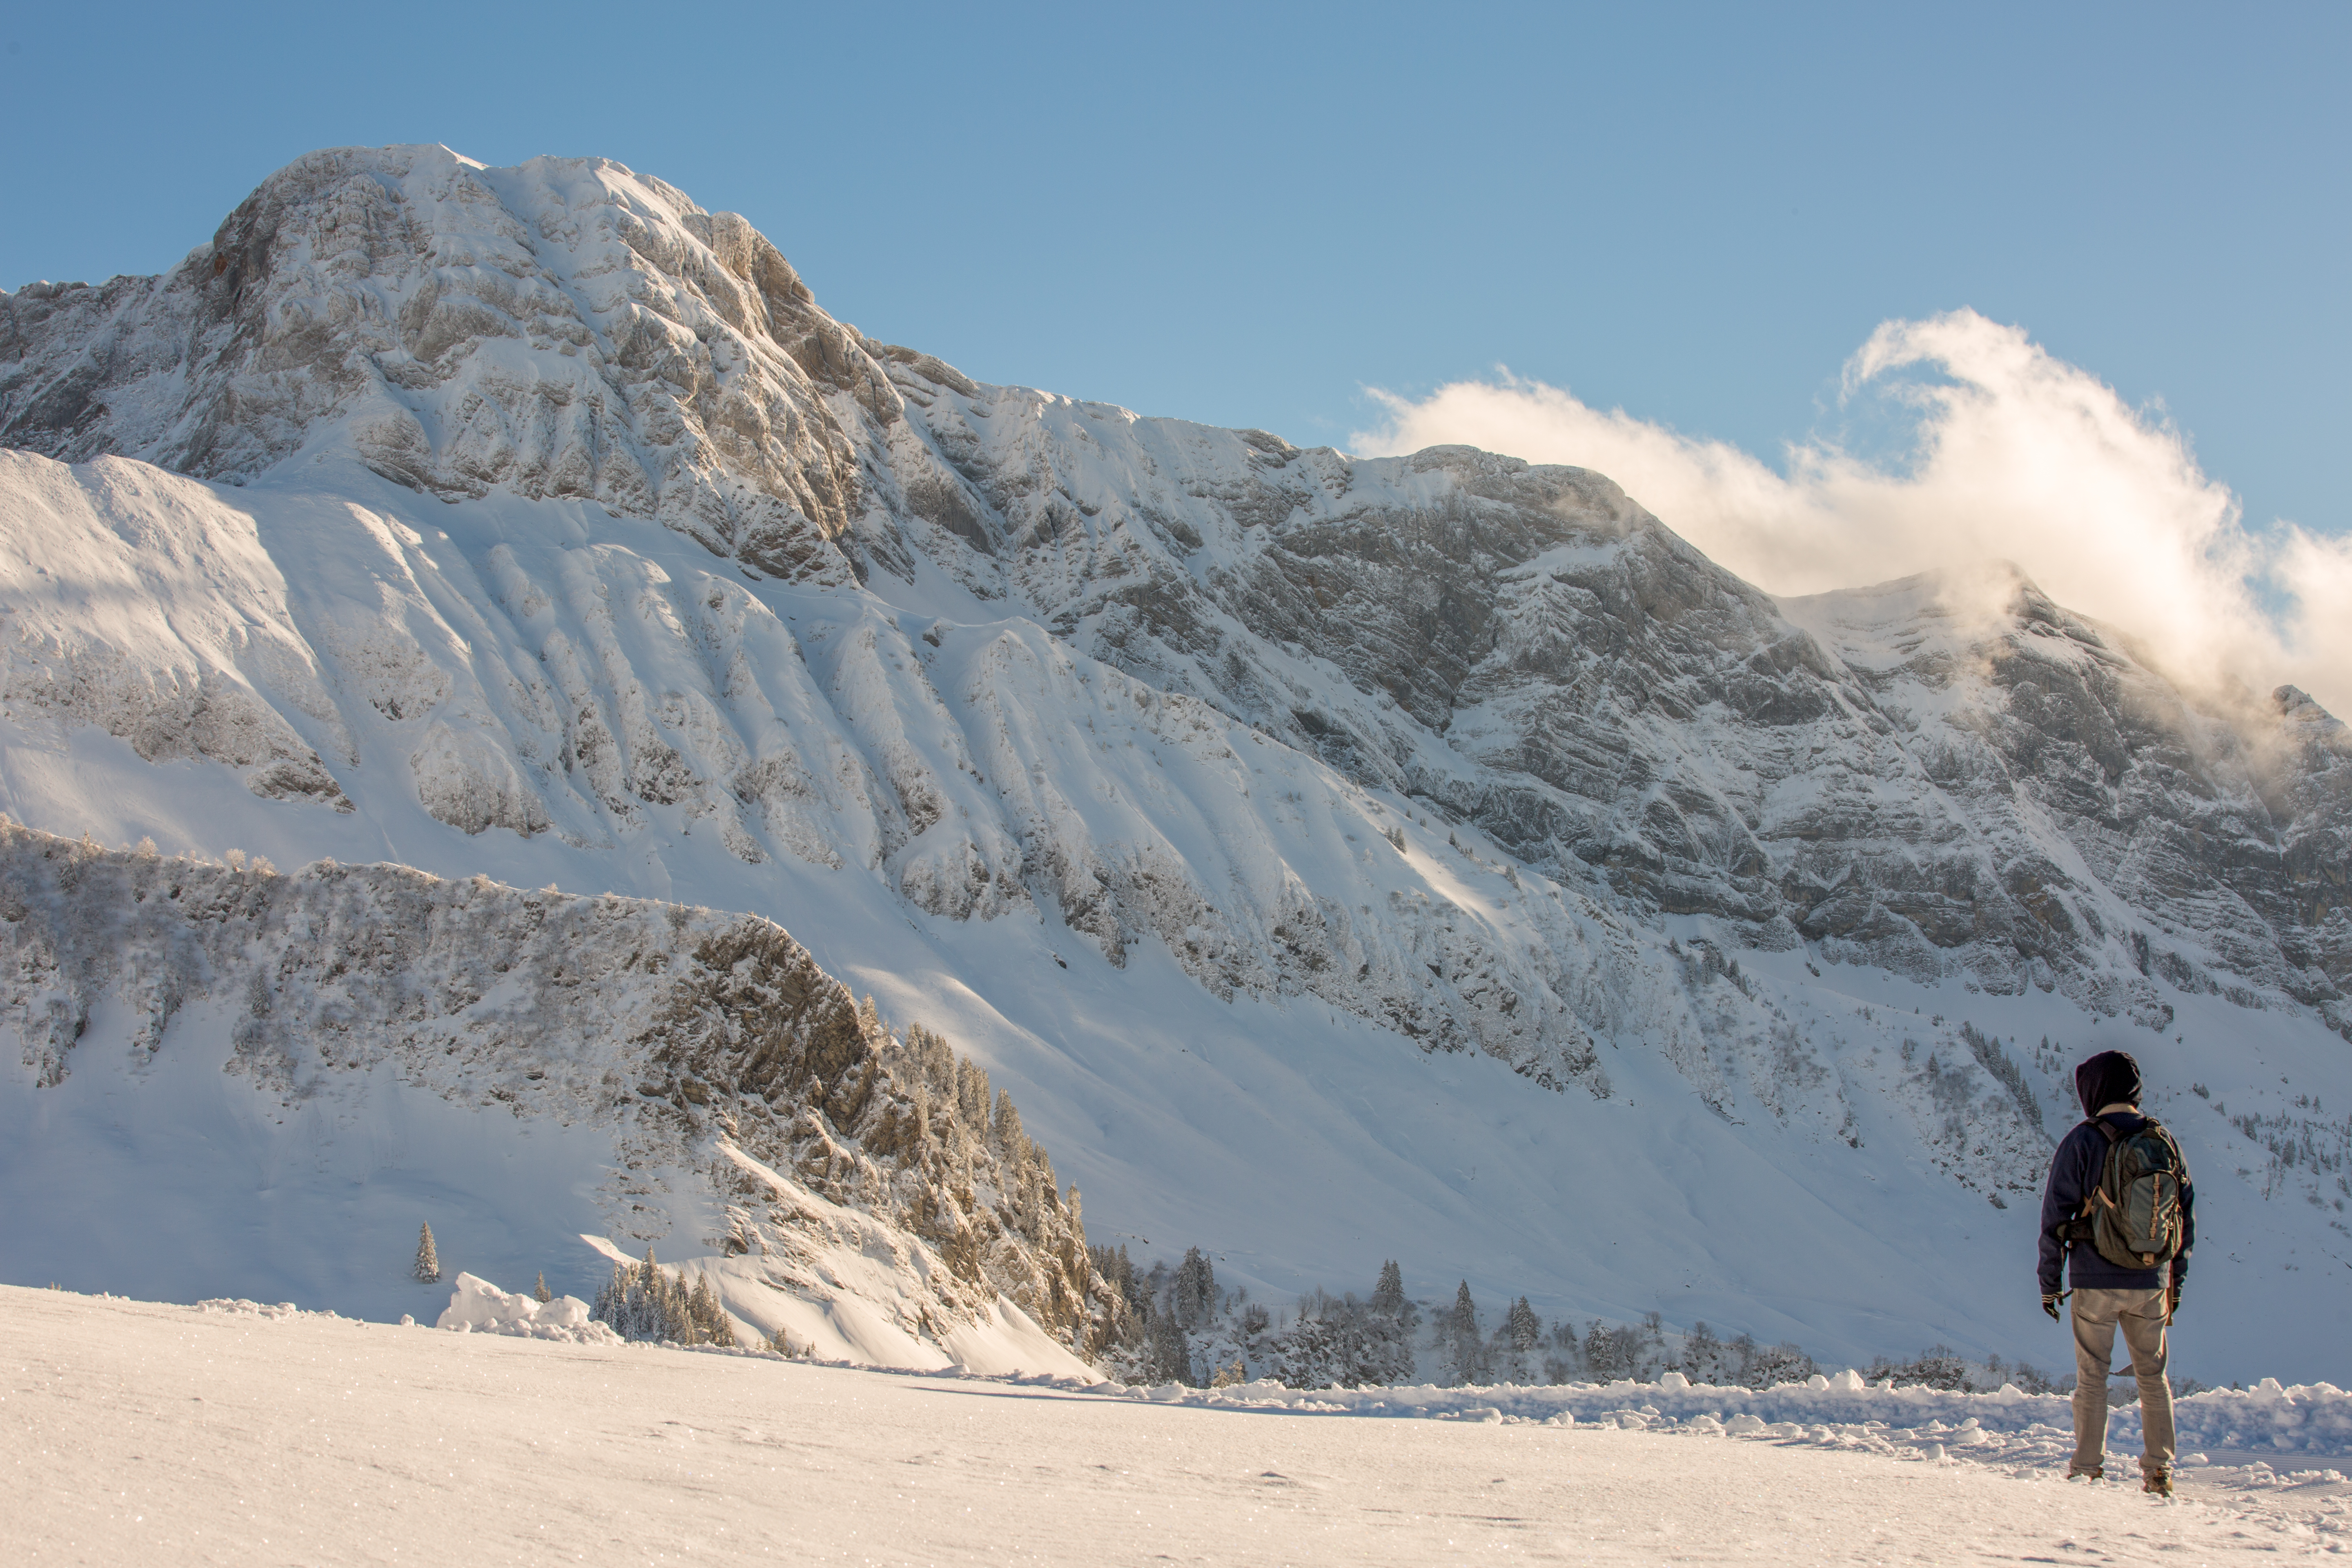
mountain, snow, winter, mountain range, weather, season, ridge, summit, mountaineering, winter sport, sports, alps, plateau, piste, landform, ski touring, ski mountaineering, mountainous landforms, geological phenomenon